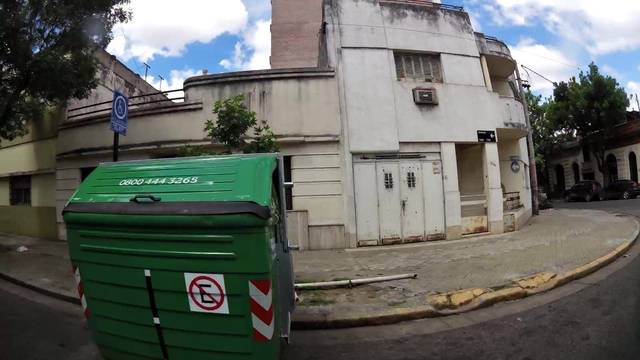
Region: Argentina
Coordinates: -32.967, -60.643